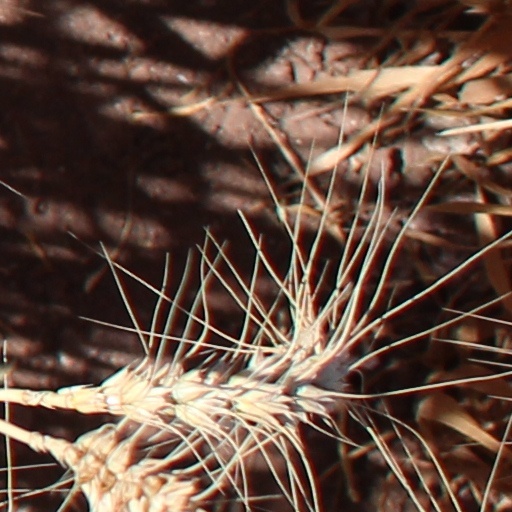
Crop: wheat